Mitla

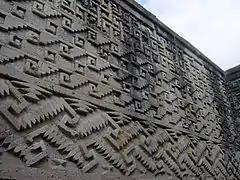
Close up of some of the fretwork

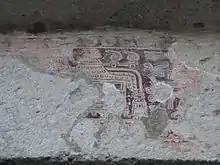
Ancient frescos in Mitla

The main distinguishing feature of Mitla is the intricate mosaic fretwork and geometric designs that profusely adorn the walls of both the Church and Columns groups. The geometric patterns, called "grecas" in Spanish, are made from thousands of cut, polished stones that are fitted together without mortar. The pieces were set against a stucco background painted red. The stones are held in place by the weight of the stones that surround them. Walls, friezes and tombs are decorated with mosaic fretwork. In some cases, such as in lintels, these stone “tiles” are embedded directly into the stone beam. The elaborate mosaics are considered to be a type of “Baroque” design, as the designs are elaborate and intricate, and in some cases cover entire walls. None of the fretwork designs is repeated exactly anywhere in the complex. The fretwork here is unique in all of Mesoamerica.